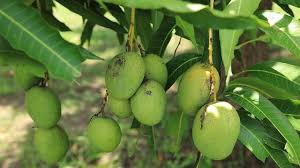
Label: Mango